Amalia, New Mexico

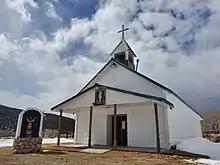
Santo Niño Catholic Church

Amalia is located near the Colorado border, on New Mexico State Road 196.